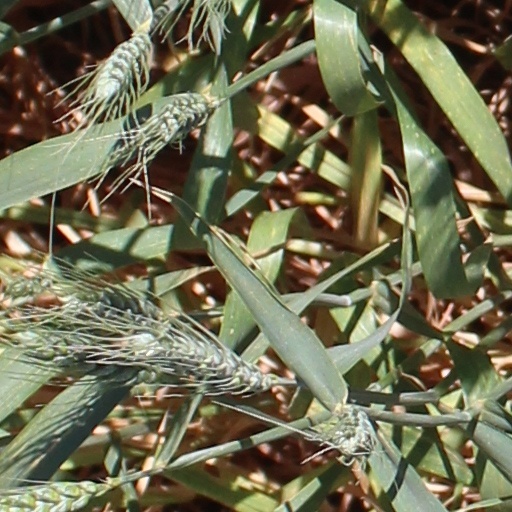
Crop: wheat